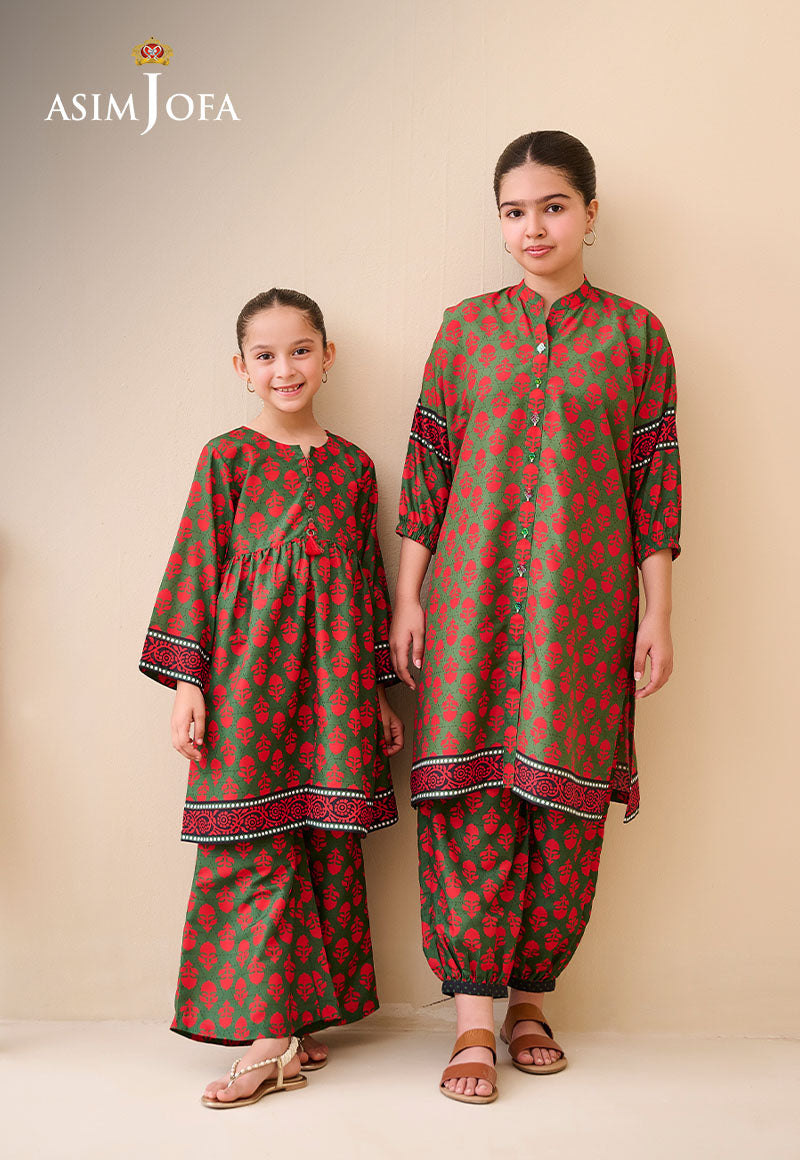
red green kashmiri cotton tunic